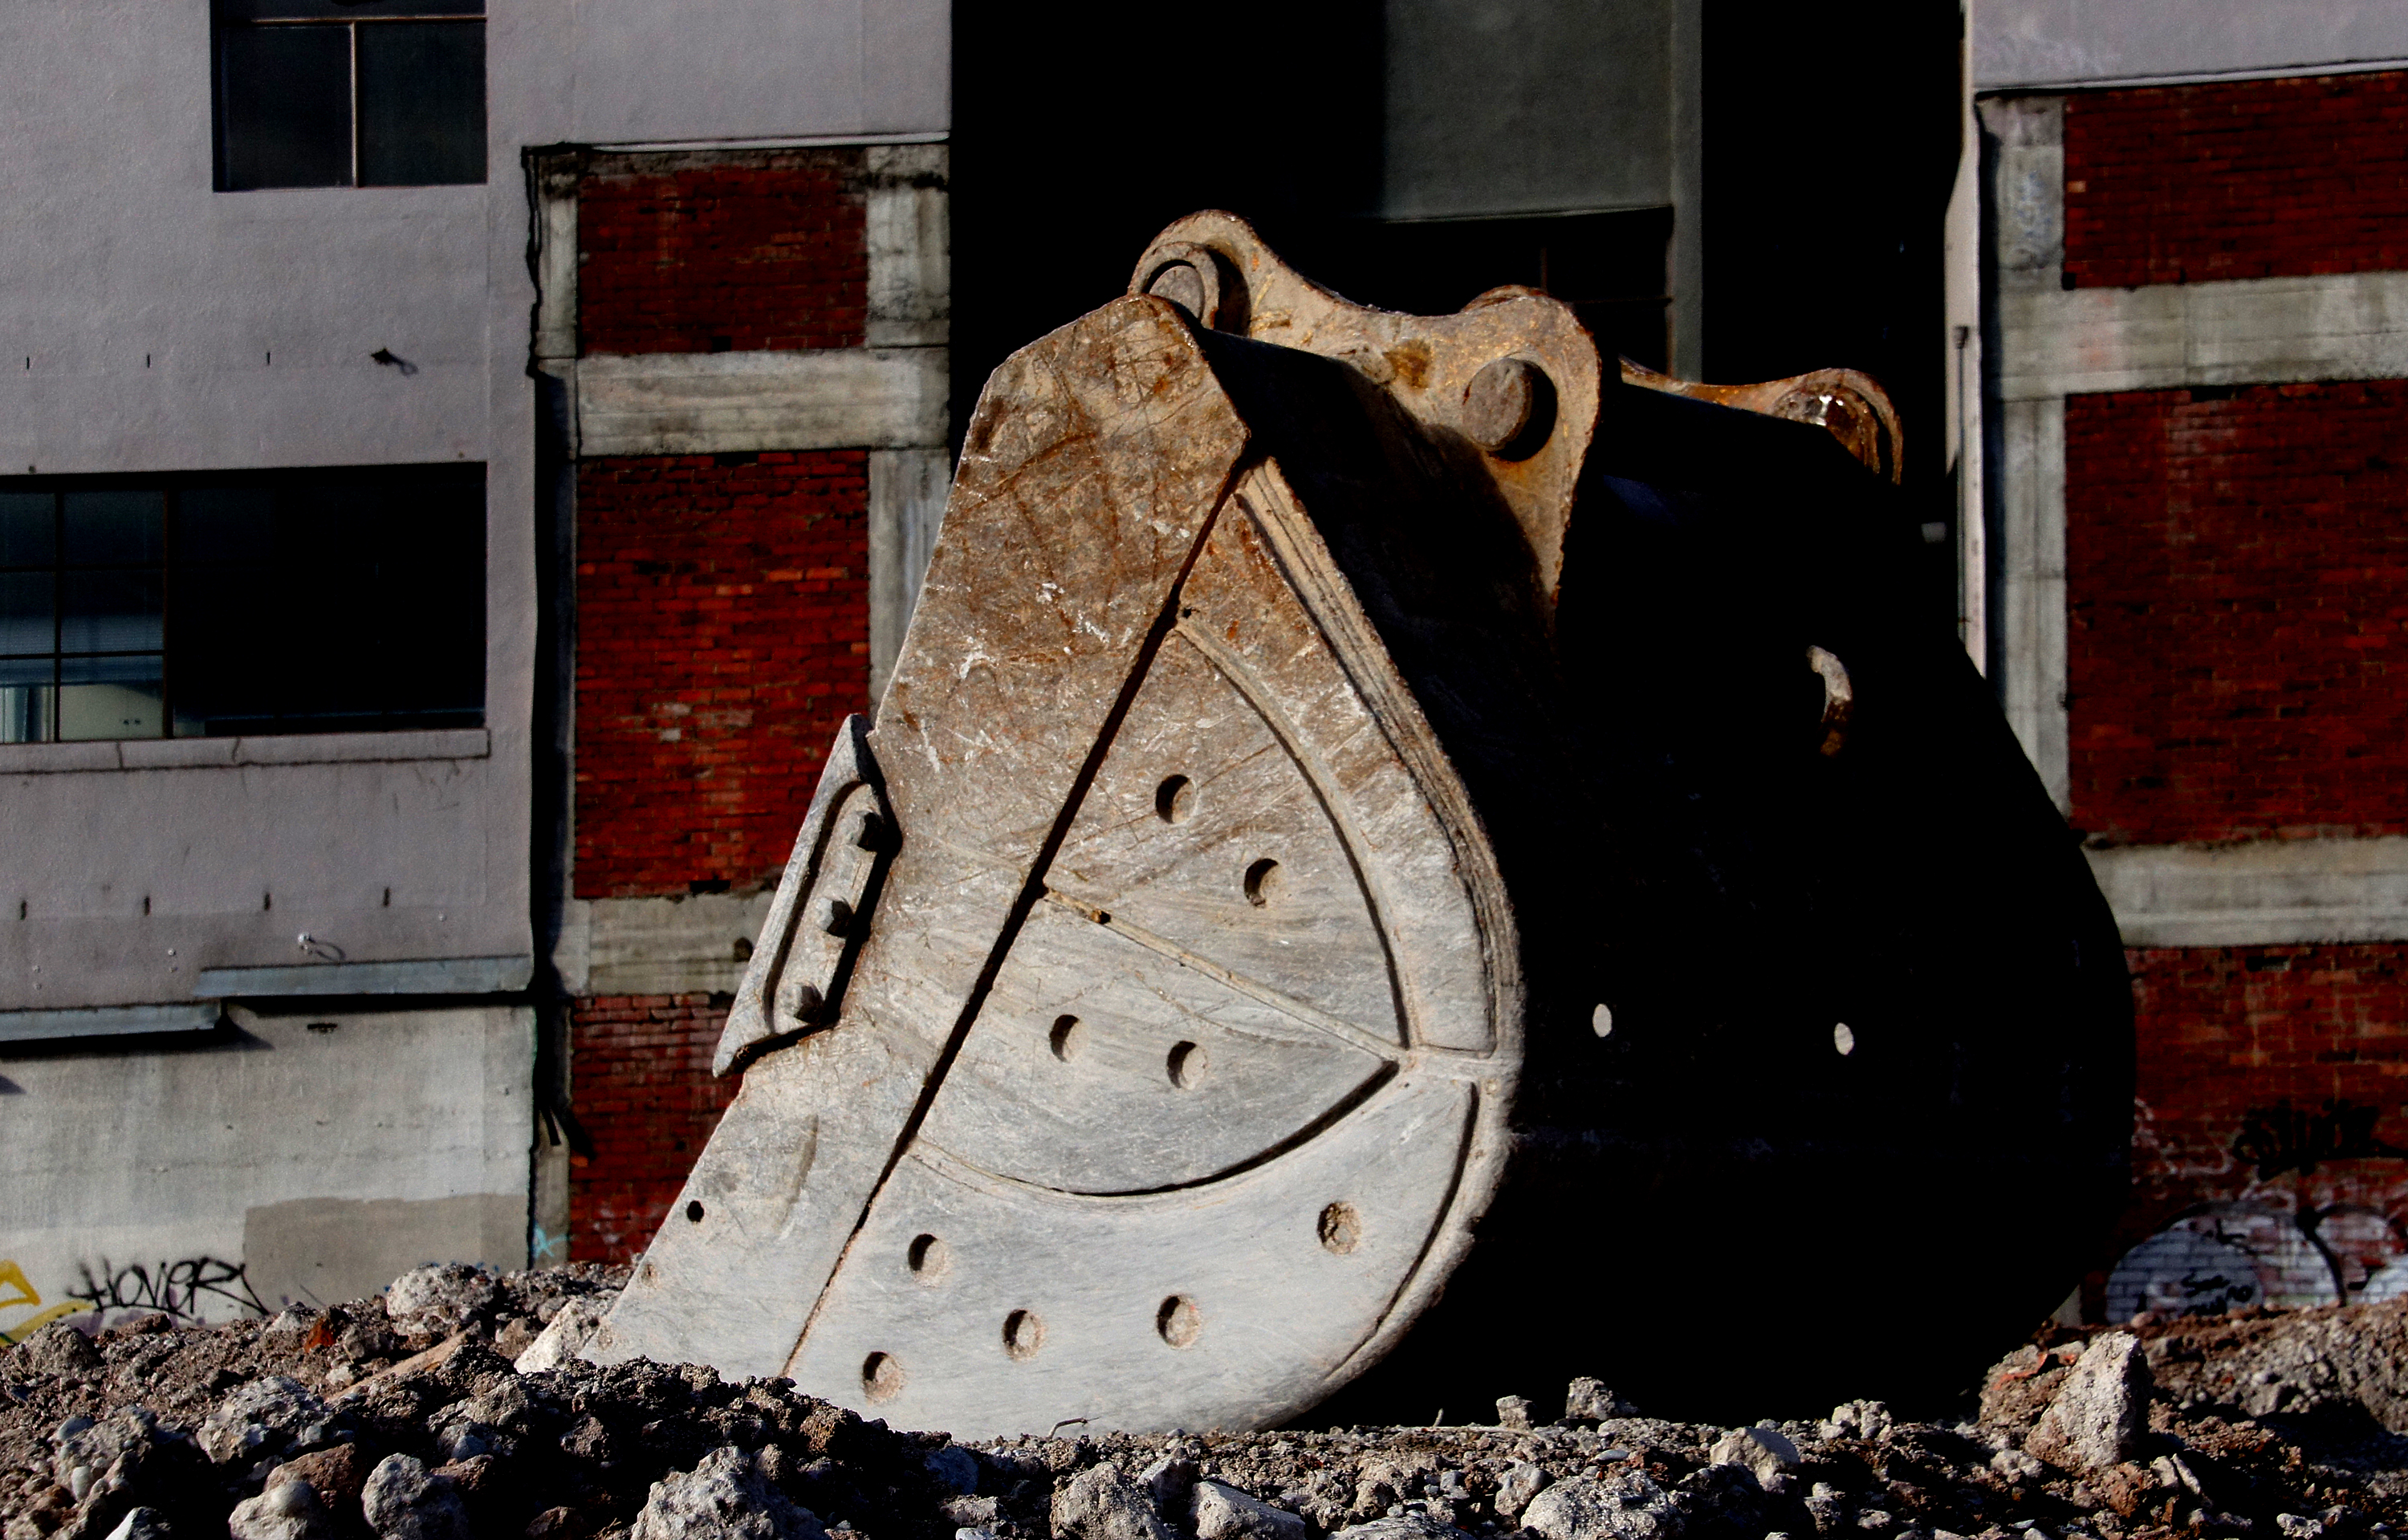
wood, wall, color, bucket, sculpture, art, temple, image, tractorsdiggers, earthmovingequipment, ancient history